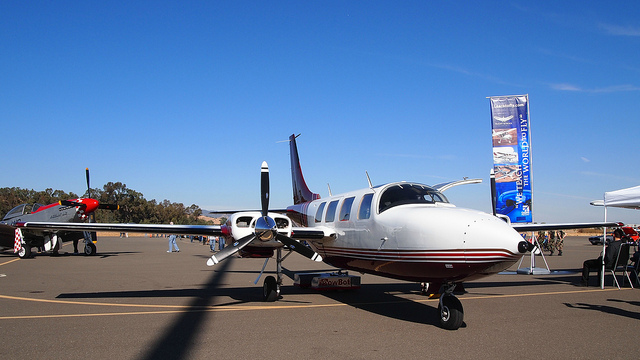
People visiting aircraft at an outdoor air show.